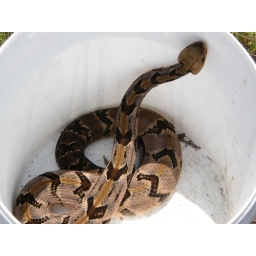
Big Canebrake our daughter found in the flower bed off our front porch while pulling weeds.